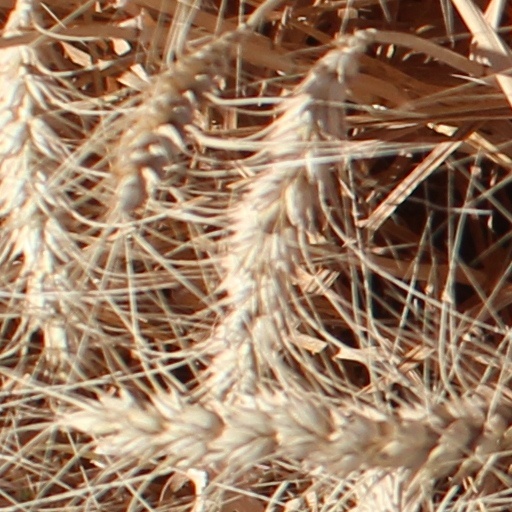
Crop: wheat